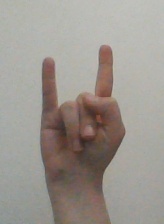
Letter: la